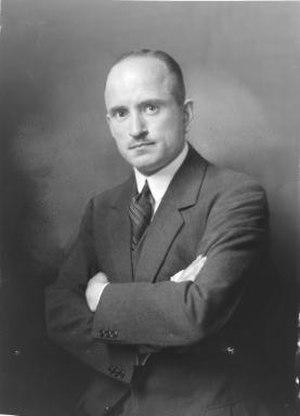
Paweł Jan Piotr Sapieha, né le 1ᵉʳ septembre 1860 à Gumniska et mort le 31 mai 1934 à Siedliska, est un prince polonais de la famille Sapieha, premier président de la Croix-Rouge polonaise.